United Nations Security Council Resolution 622

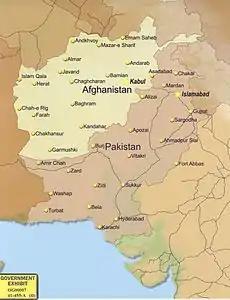
Afghanistan and Pakistan

United Nations Security Council resolution 622, adopted unanimously on 20 September 1988, after noting the Geneva Accords agreement signed on 14 April 1988, the Council confirmed the agreement to the measures in the letters of the Secretary-General concerning the settlement of the situation in Afghanistan.